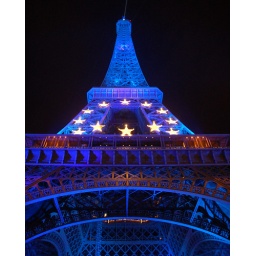
The tower is bathed in blue light in honor of France's presidency of the European Union this term.